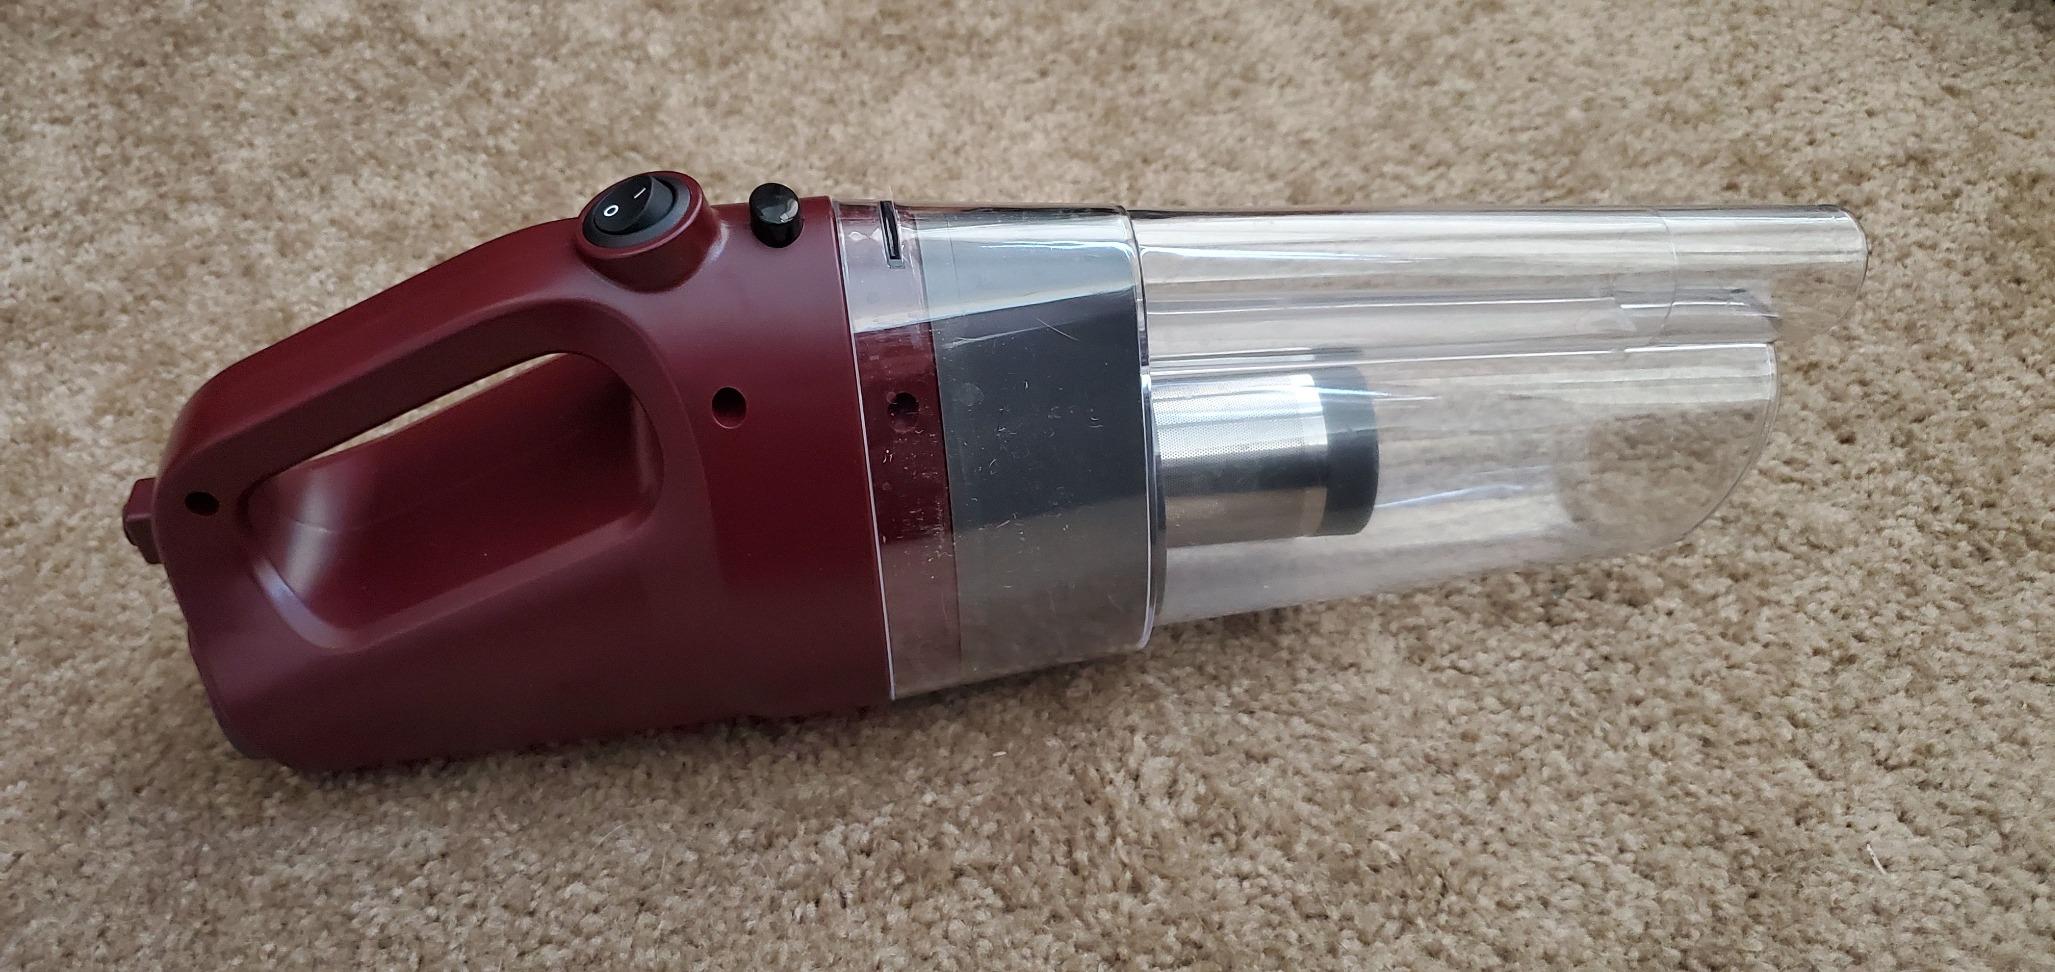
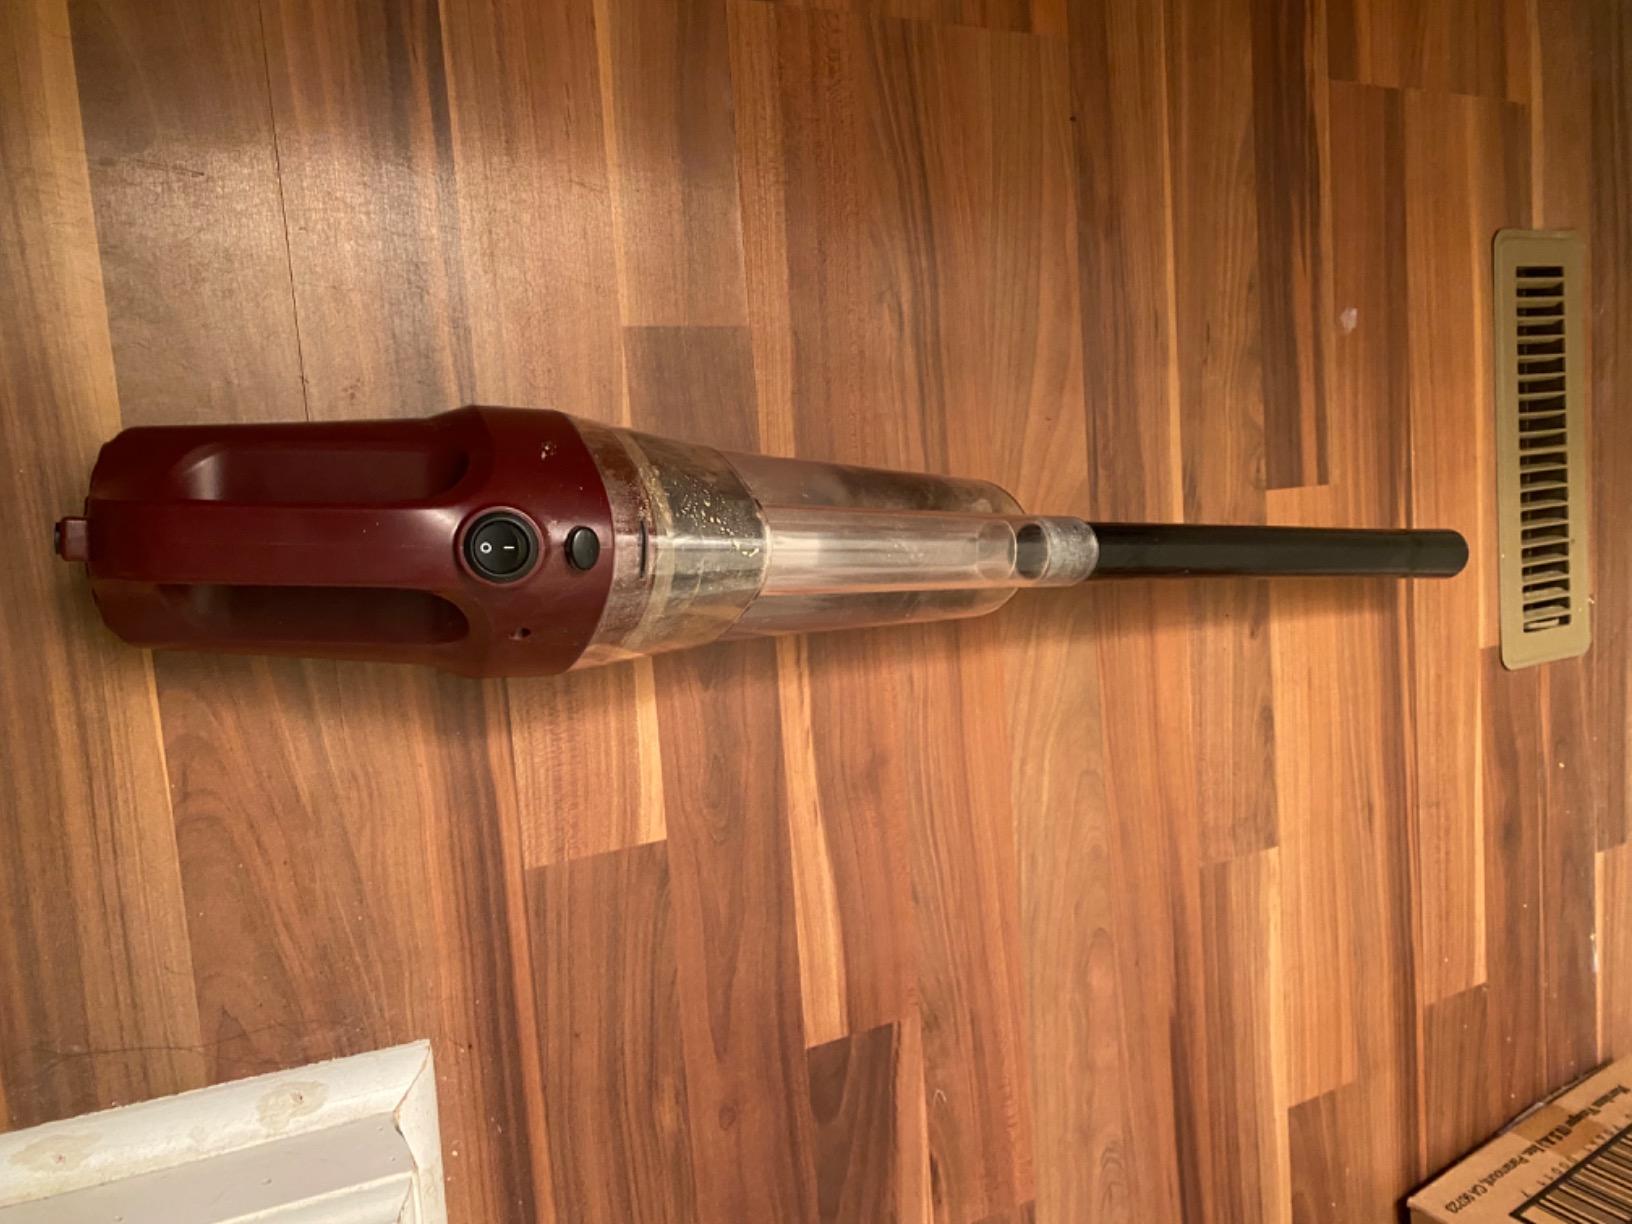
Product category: items_vacuum
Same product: yes